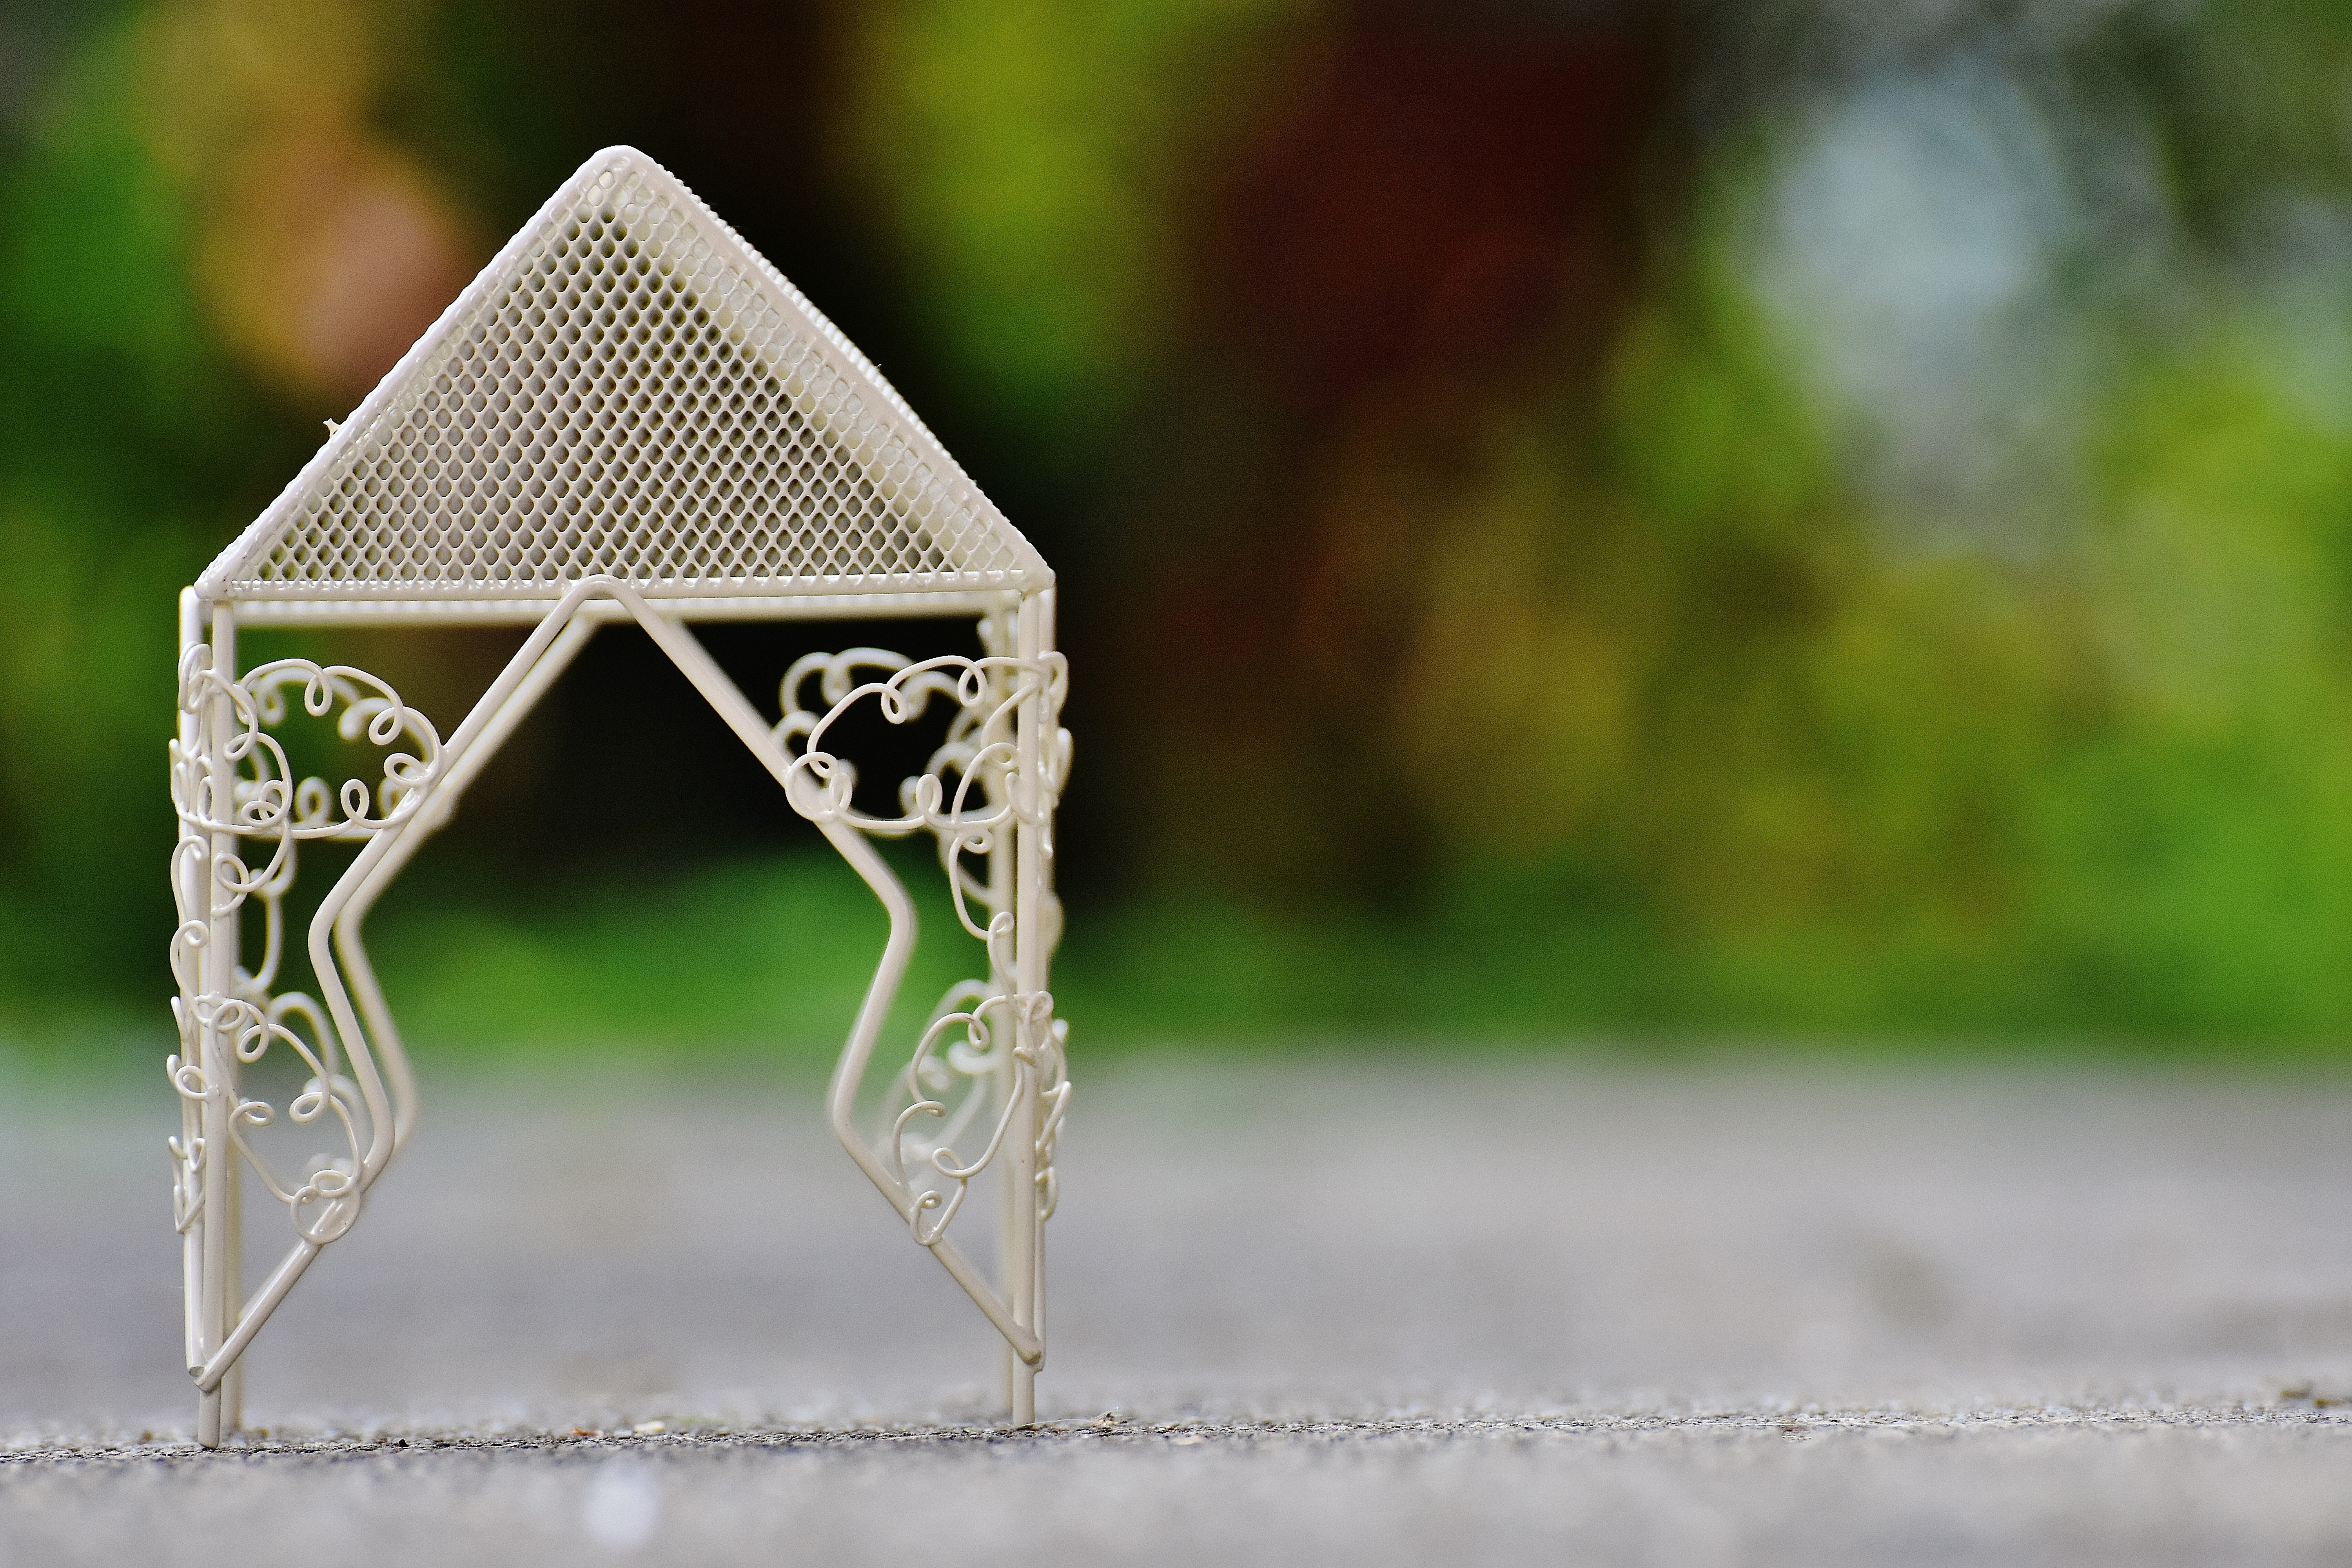
leaf, summer, green, park, romantic, rest, garden, lighting, ornament, pavilion